Price Barracks

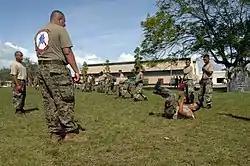
Members of the Belize Defense Force are instructed on controlled falling techniques at Price Barracks

Price Barracks is a military installation located just north of Philip S. W. Goldson International Airport which is located in Ladyville some 8 miles to the north west of Belize City. It is the main base of the Belize Defence Force.